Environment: real
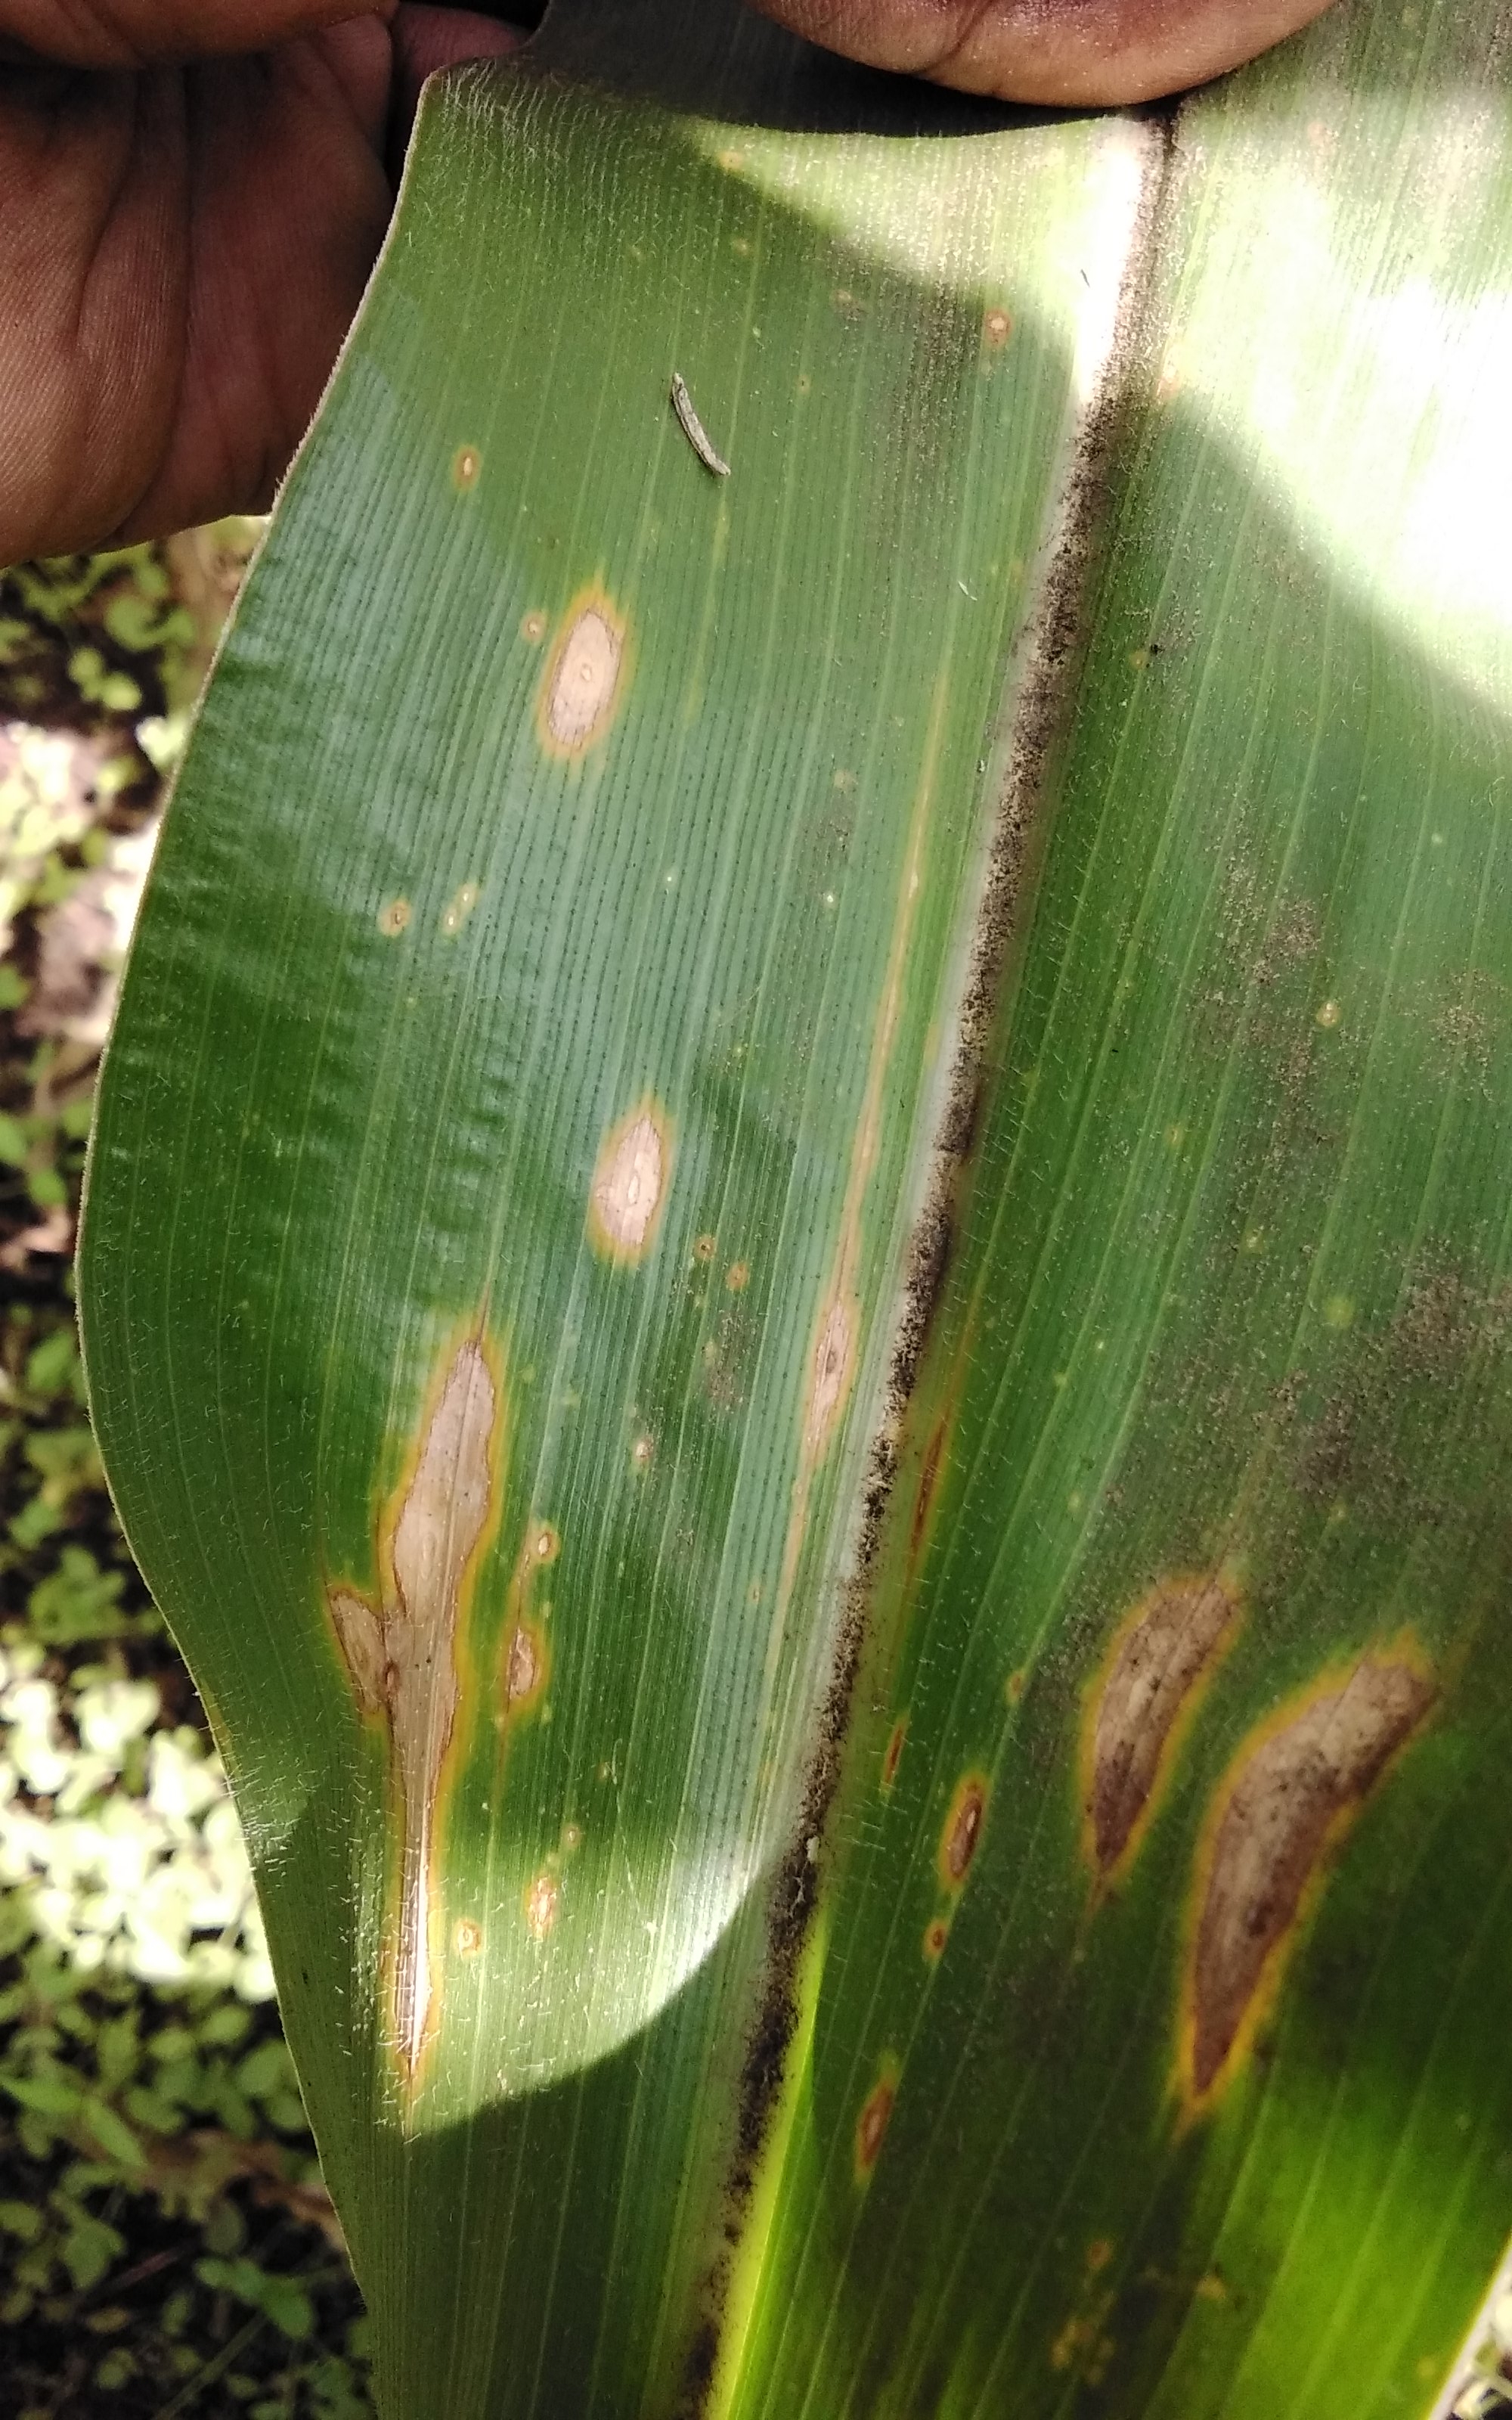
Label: northern_corn_leaf_blight